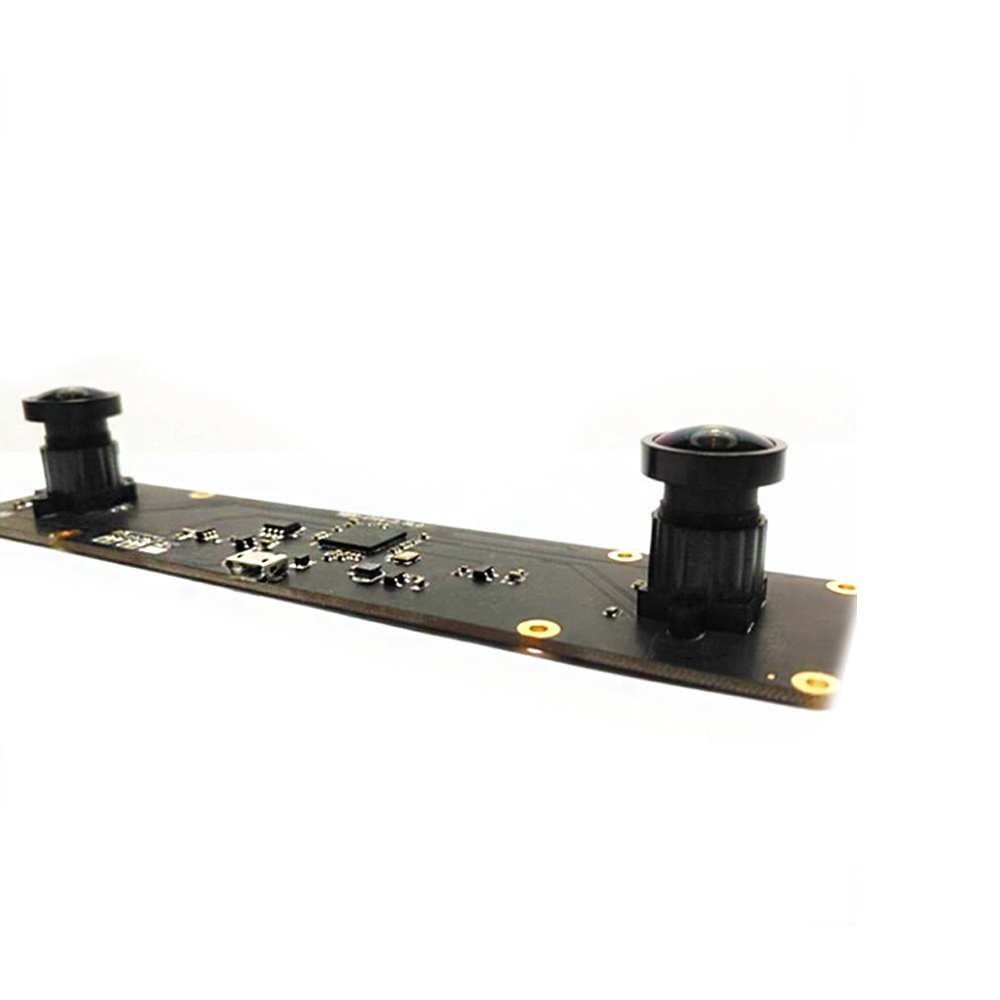
960P USB Camera Module 130 OV9750 CMOS 1.3MP USB IP Camera Module for Window Android and Linux System
Specifications: Sensor: OV9750 CMOS FOV: 130° Focal length: 3.85mm Format: MJPG/YUY2 The highest resolution: 2560*960 50fps Size: 156*36*25mm Focusing method: manual focusing Output: USB 2.0 Support system: Windows XP/ Windows 7 / Windows 8/ Win10/MAC OSX/Linux/Android UAB line length: 40cm Package Included: 1 x 960P USB Camera Module 130° OV9750 1 x USB Cable Note: A. Purchase quantity ??0, support lens replacement B. Purchase quantity ??00, support customization 1. First explain the specific parameter requirements of the product you need, the more detailed the better. 2. Provide product size structure diagram, PIN angle definition, etc.
Brand: Electronic Pro
Category: Cameras & Optics > Cameras > Webcams